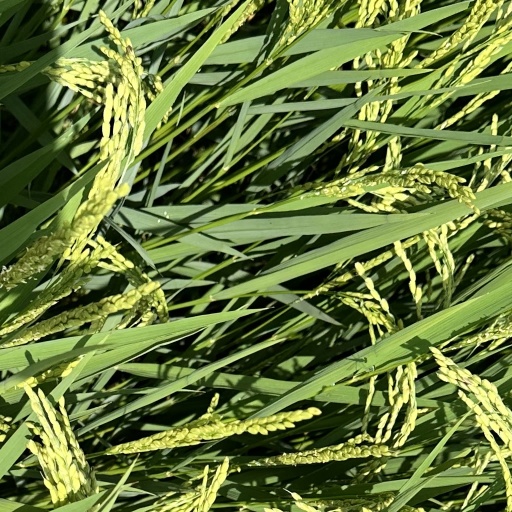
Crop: rice